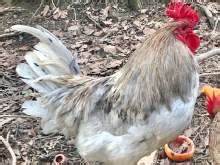
Label: gallina